Lincoln Arcade

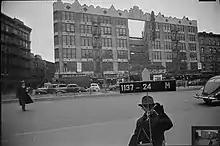
Photo of the Lincoln Arcade building taken in 1939 under auspices of the Works Progress Administration and the New York City Department of Taxation

A 1939 tax photo, seen at left, shows the building as it appeared following reconstruction. It differed little from its original design, consisting still of two structures that were joined by bridges above a central arcade. In 1942 the bank was finally able to sell the building when an investment syndicate purchased the Arcade and eight adjoining buildings.